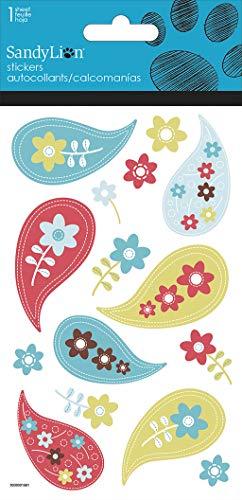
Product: Trends International Paisley - Clear with Glitter
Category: Toys & Games | Arts & Crafts | Stickers
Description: One sheet of stickers with special effects like spot or full foil, prismatic coating, glitter, embossed foam, clear material or bubbled pop-up treatment.
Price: $3.99
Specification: ProductDimensions:8.5x4.1x0inches|ItemWeight:0.32ounces|ShippingWeight:0.32ounces(Viewshippingratesandpolicies)|ASIN:B07PKDNCGX|Manufacturerrecommendedage:4-13years